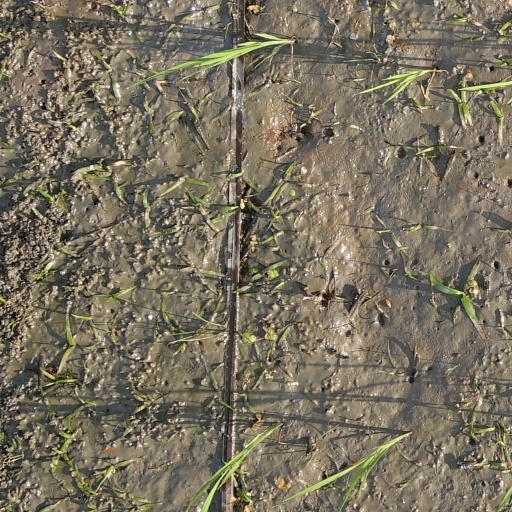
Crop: rice